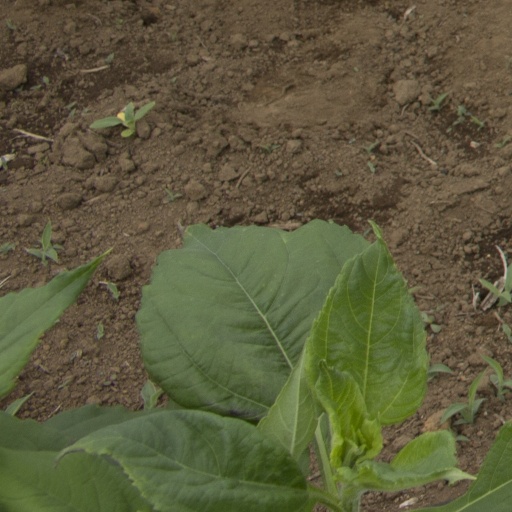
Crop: Jerusalem artichoke